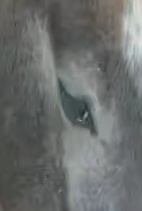
Face region: eyes (orbital_tightening_and_eye_area)
Pain indicator: obviously_present